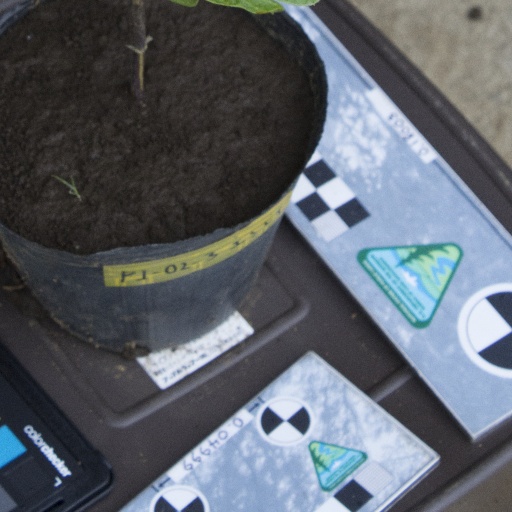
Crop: soybean